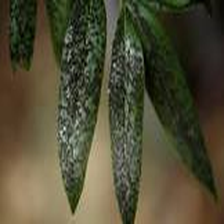
Label: sooty_mold